Salvation Army brass band

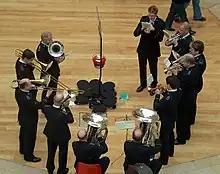
The Salvation Army Brass Band in the Bullring in Birmingham, 2005

A Salvation Army brass band is a brass band affiliated with a Corps, Division or Territory of the Salvation Army. In society, a Salvation Army band playing in public places during Christian events in the calendar such as Christmas has become a part of seasonal customs, particularly in the UK.